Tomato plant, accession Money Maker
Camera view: horizontal (90 deg, fisheye); turntable rotation: 0 degrees
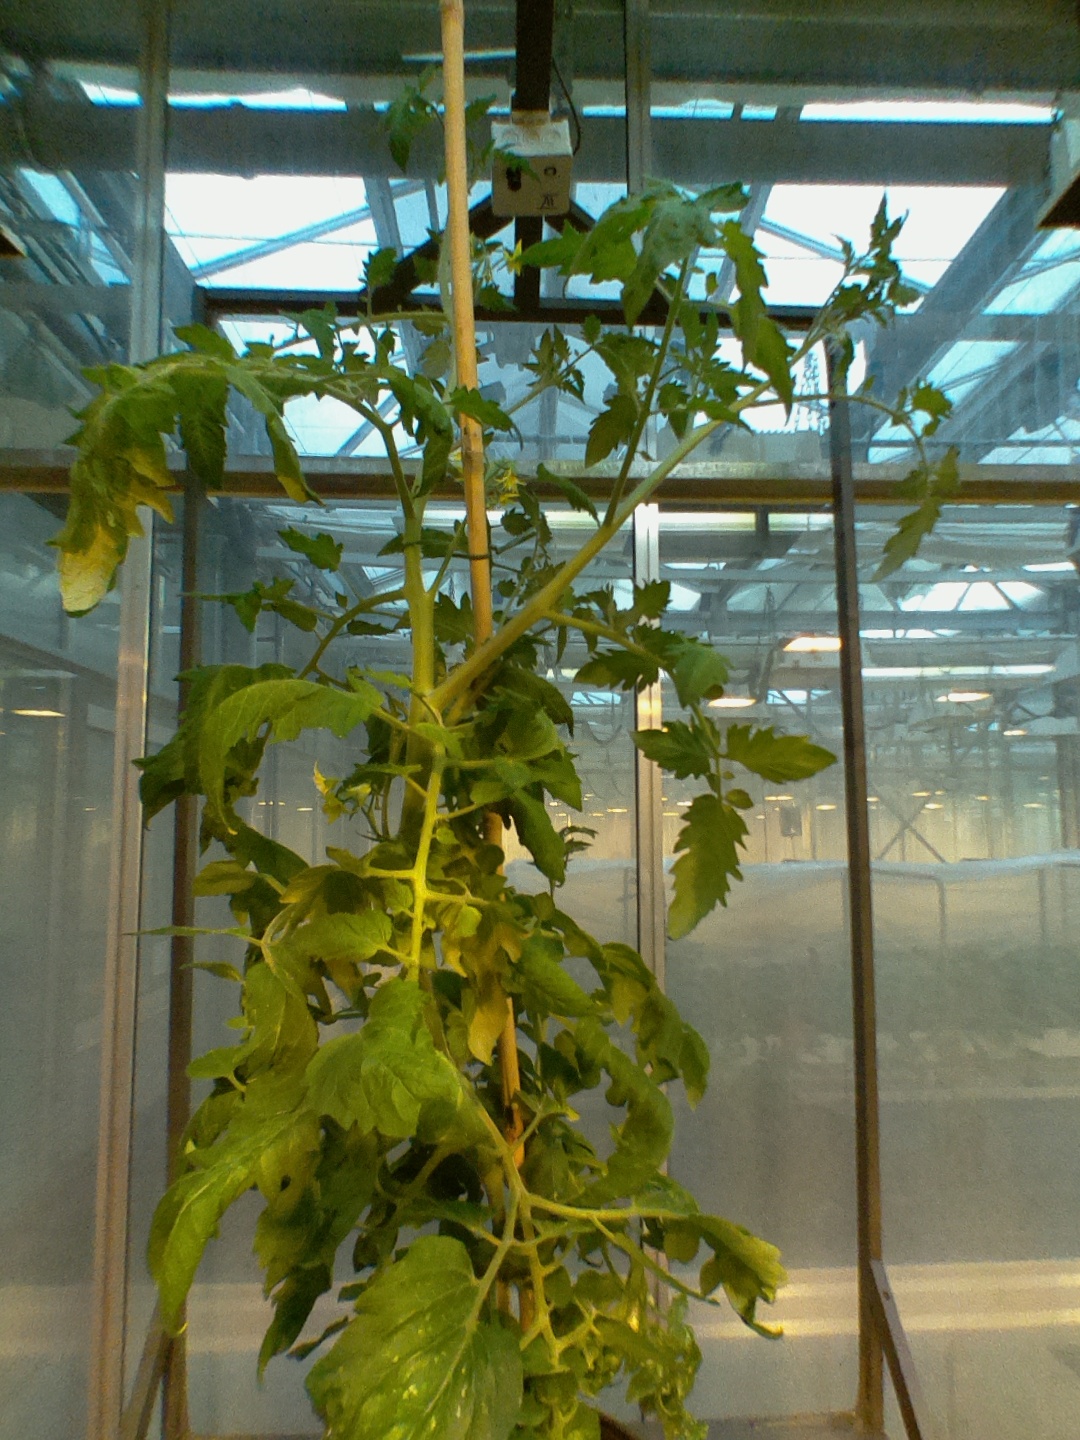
BBCH growth stage 70: Fruits at the main stem or branches visibles